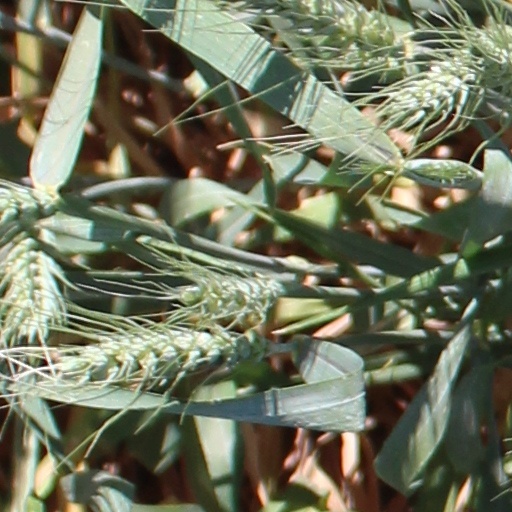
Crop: wheat